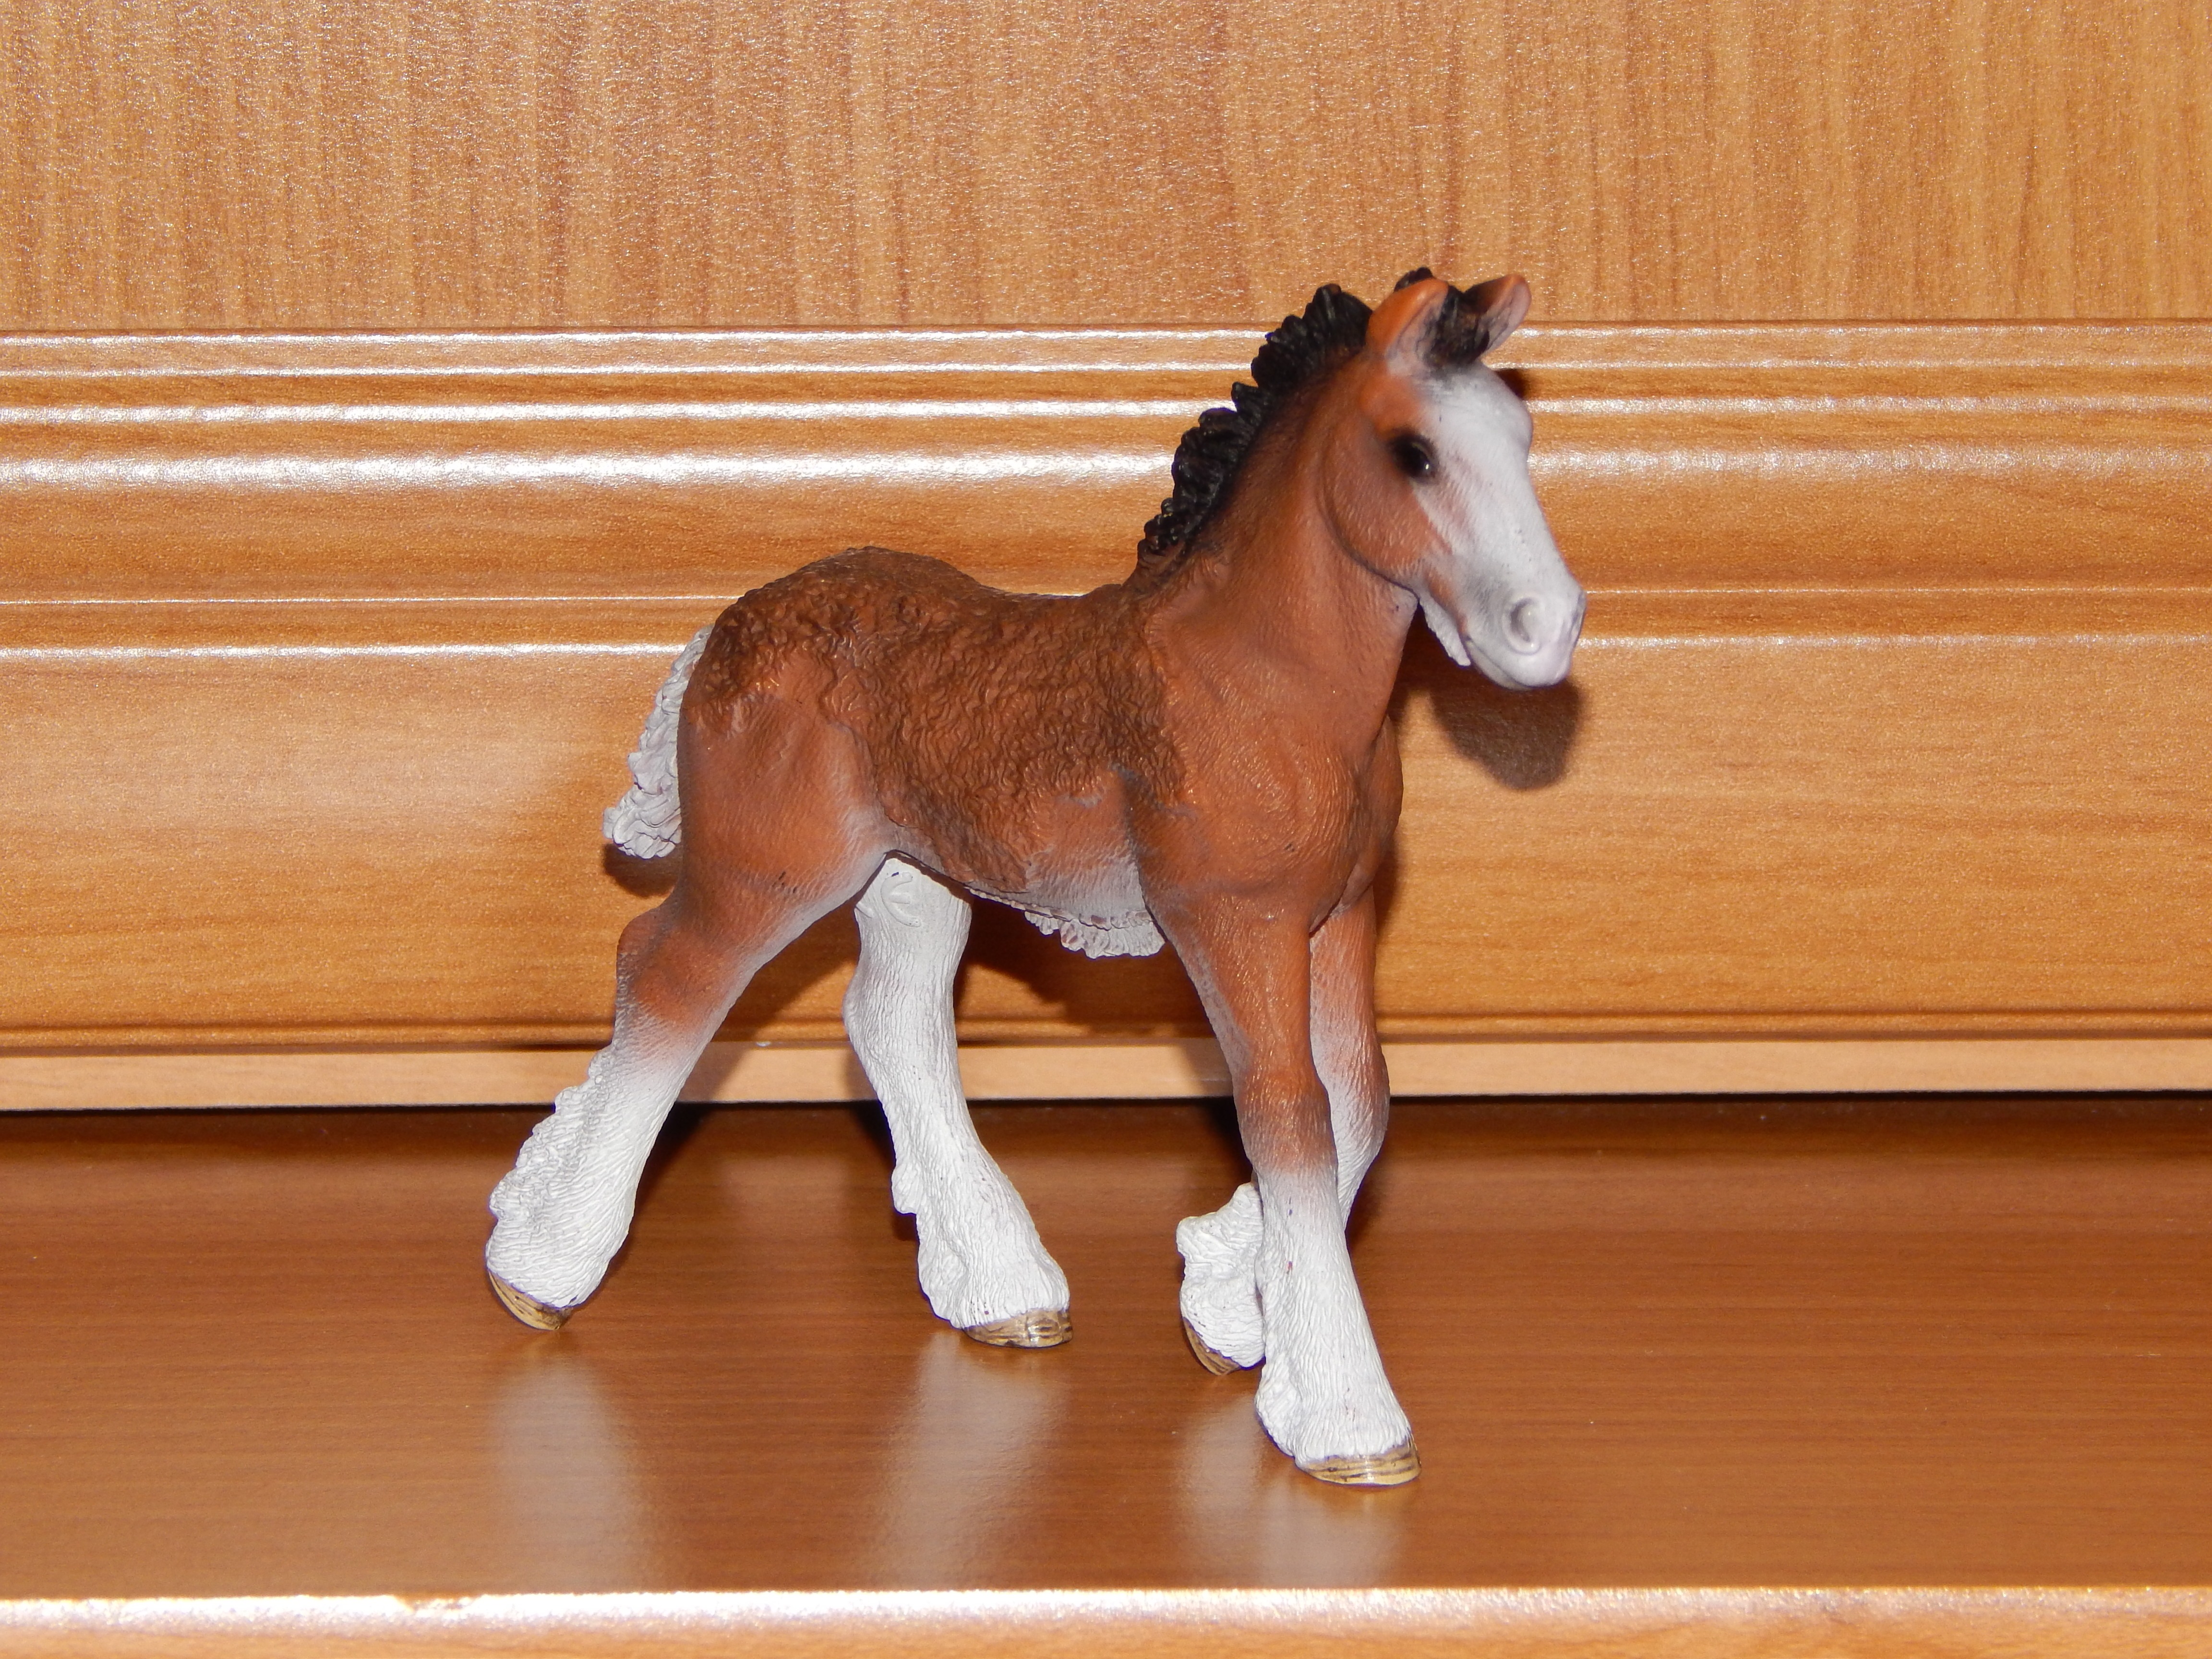
animal, horse, rein, mammal, stallion, mane, toy, bridle, vertebrate, mare, foal, colt, the horse, horse like mammal, mustang horse